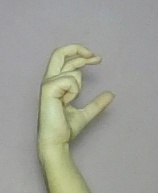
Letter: thal